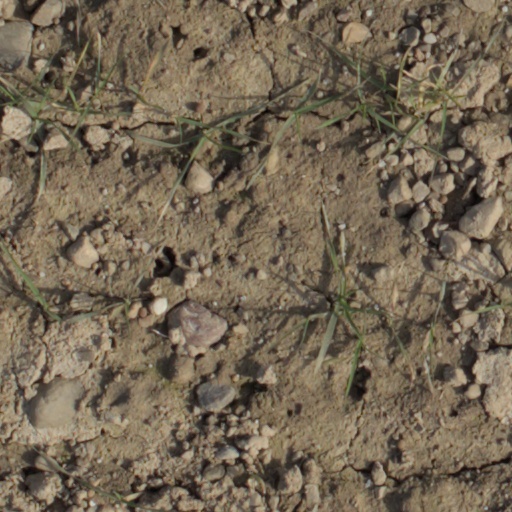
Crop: wheat